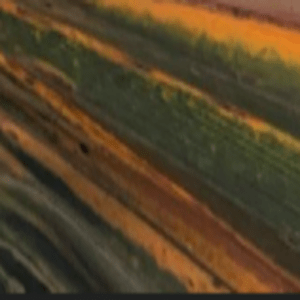
Label: Manganese Deficiency